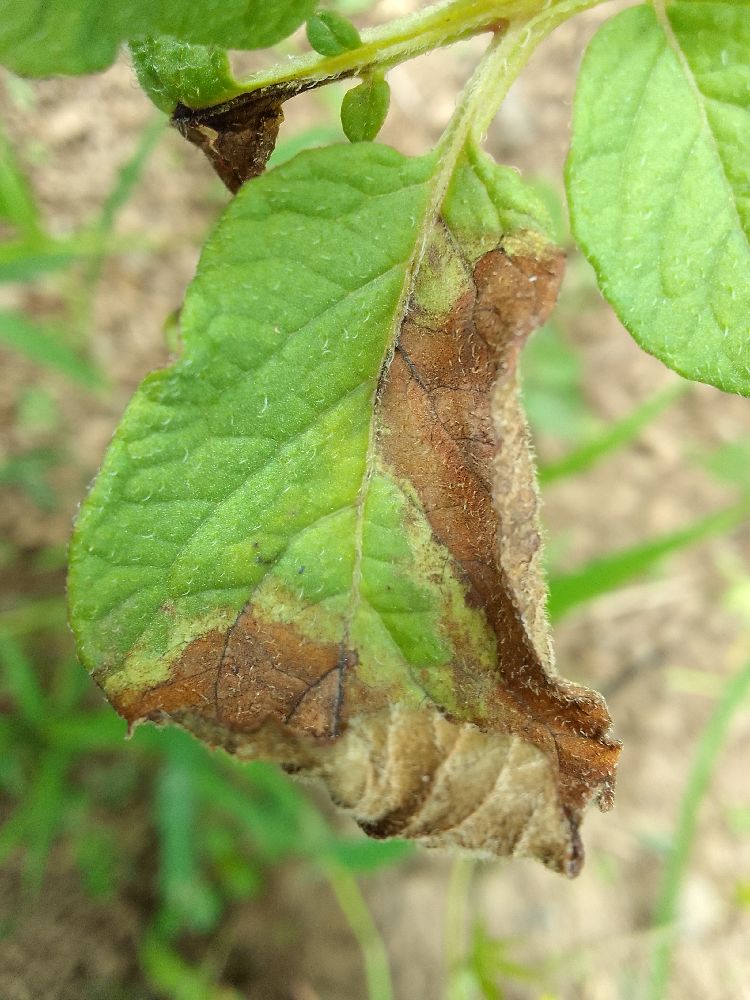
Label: Late blight